Georgia Tech Yellow Jackets football

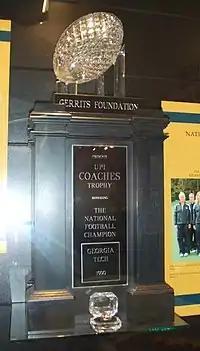
1990 AFCA National Championship Trophy Georgia Tech received.

After Curry's departure, Tech hired the talented Maryland Terrapins Coach Bobby Ross, who departed a Maryland athletic program in turmoil after the Len Bias tragedy. Bobby Ross came from Maryland after winning three ACC titles over four years. Ross' first season at Tech experienced a severe talent vacuum after Curry's departure, and the players Ross inherited resisted the changes he demanded. The team only won two games, and Ross contemplated ending his coaching career after a humbling loss to Wake Forest in 1987. Ross decided to remain at Tech and continued to rebuild Tech's program. The turning point came in 1989 with the recruitment of Shawn Jones and several other key freshman. After two seasons and only five total wins, Jones helped the Jackets rebound at the end of the 1989 season. In Jones' sophomore season, Tech powered through their schedule and won the ACC. The four-game unbeaten streak in 1989 extended all the way through 1990 and into the 1991 Citrus Bowl. The key victory in the streak was a huge 41–38 come from behind upset victory over then No.1 ranked Virginia in Charlottesville before a nationwide TV audience. Tech demolished Nebraska 45–21 in the 1991 Citrus Bowl, finishing the season 11–0–1, and earning a share of the 1990 National Title with the Colorado Buffaloes. Tech's winning streak ended against Penn State in the 1991 Kick Off Classic. Ross and Jones never replicated that 1990 season but managed to win 8 games in 1991 making Shawn Jones one of the most heralded quarterbacks in Tech history. Ross was offered a head coach position after the 1991 season for the San Diego Chargers, which he took.